Palenque

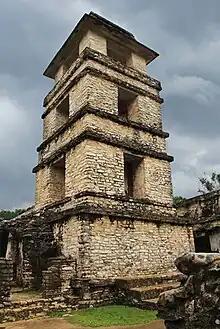
The Palace Observation Tower

The grandson of Janaab Pakal is the most famous of the Mayan kings, Kʼinich Janaab' Pakal, also known as Pakal the Great. He began rule at the age of 12 years after his mother Sak Kuk resigned as queen after three years, thus passing power on to him. Pakal the Great reigned in Palenque from 615 to 683, and his mother remained an important force for the first 25 years of his rule. She may have ruled jointly with him. Known as the favorite of the gods, he carried Palenque to new levels of splendor, in spite of having come to power when the city was at a low point. Pakal married the princess of Oktán, Lady Tzakbu Ajaw (also known as Ahpo-Hel) in 624 and had at least three children.